Civilization (film)

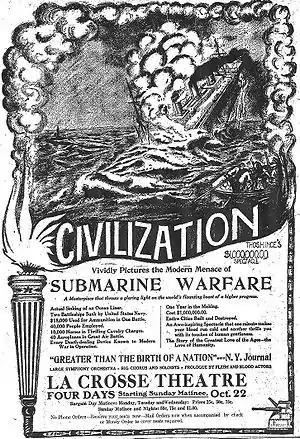
Full-page newspaper advertisement promoting the spectacle of "Civilization"

The film included large scale battle scenes, scenes of naval battles, trench warfare, aerial battles, and the resulting devastation. Ships from the United States Navy were utilized in the scenes depicting sea battles. Advertising for the film ("pictured at right") boasted of the extravagant expense incurred in presenting the spectacle: